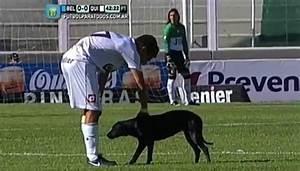
dog